Kirori Singh Bainsla

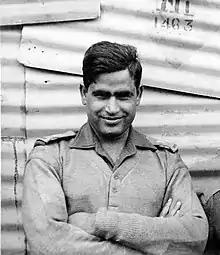
Bainsla as Major, circa 1972

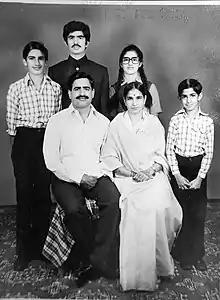
Bainsla family, circa 1981

Bainsla was a well read person with a passion for reading and collecting books. Even during the agitation movement, he could be seen reading a book by the train tracks.